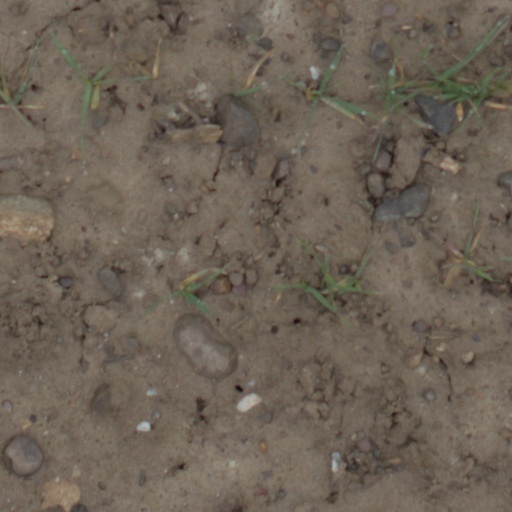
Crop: wheat